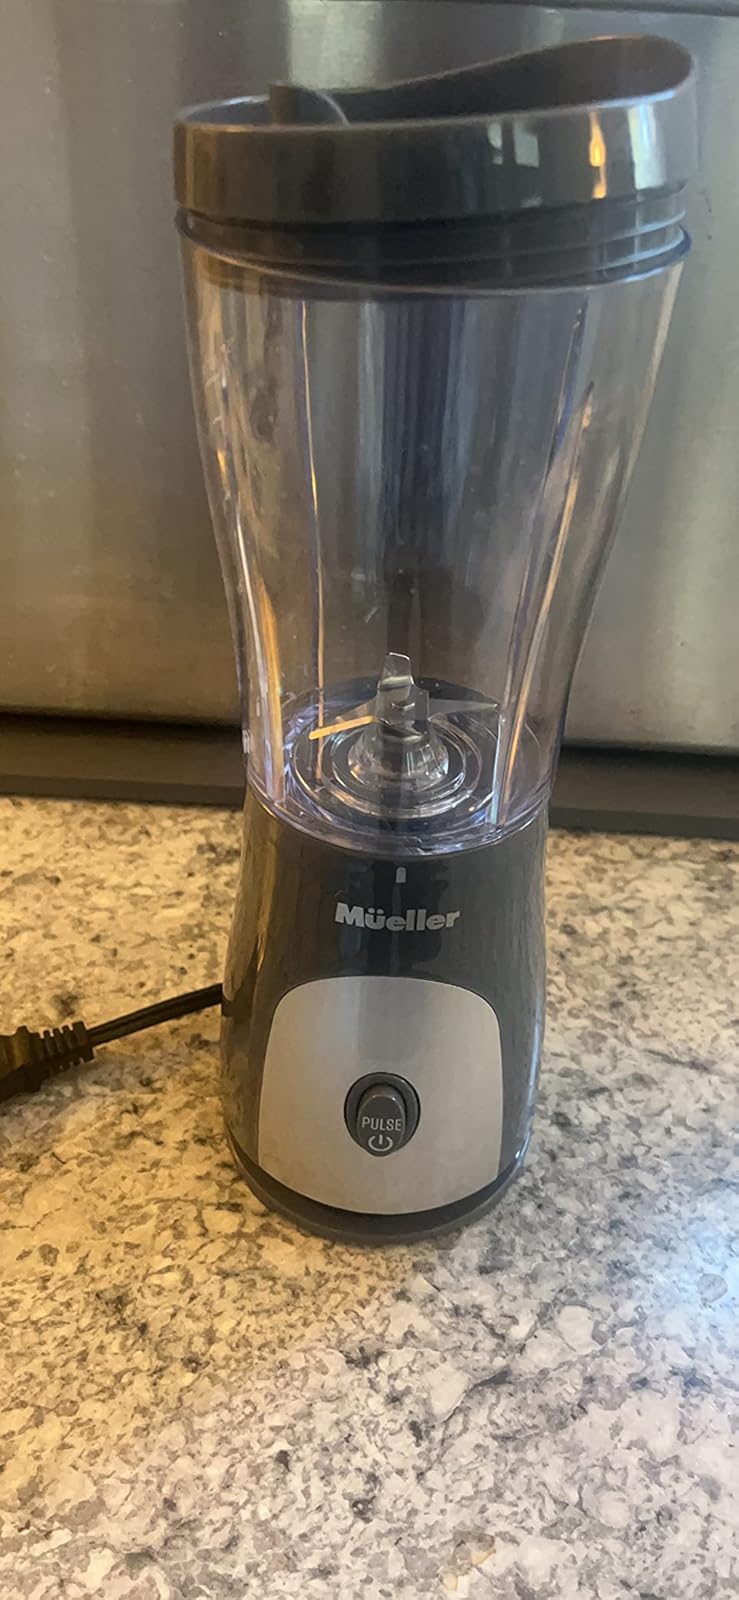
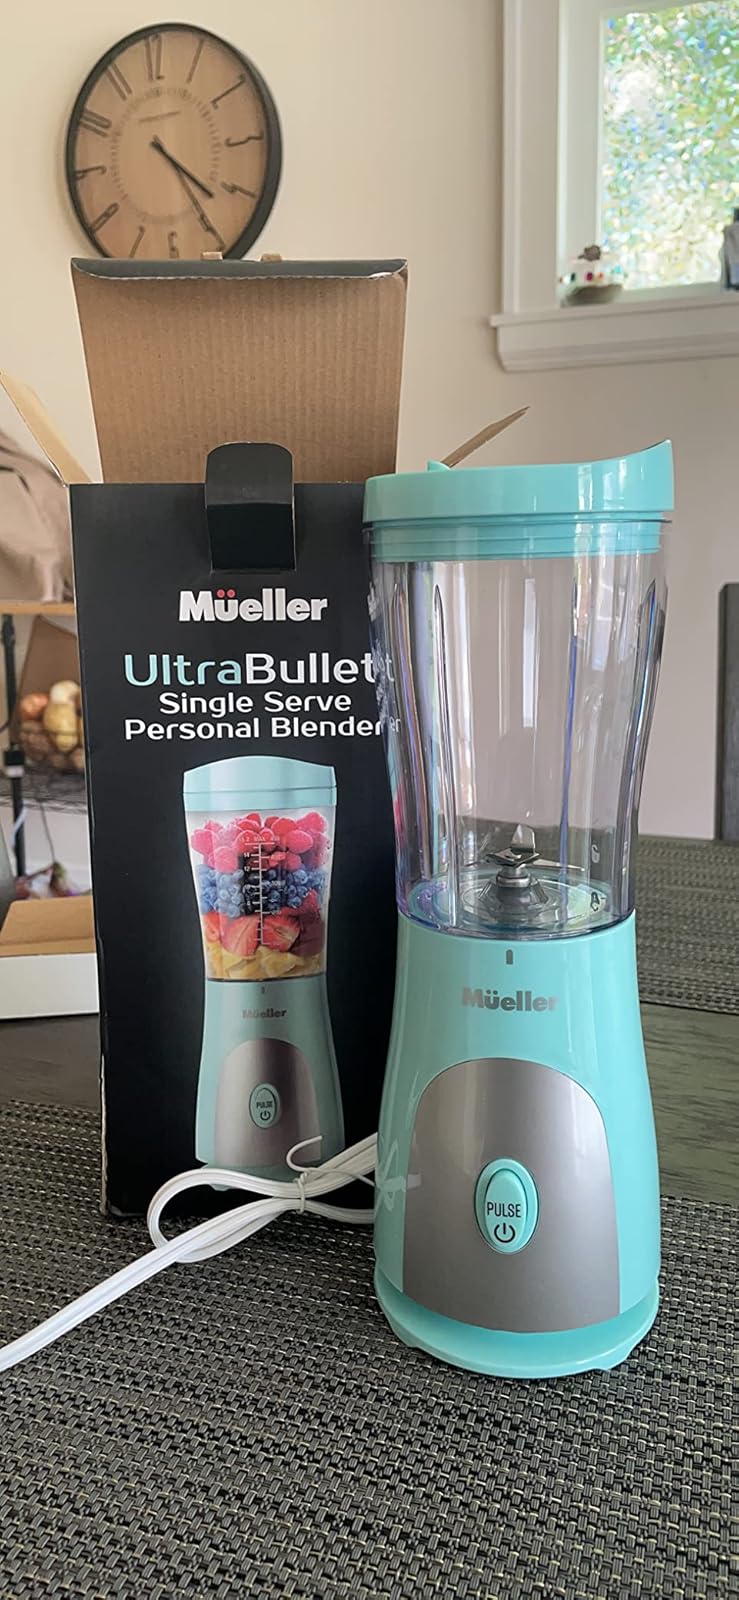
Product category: items_blender
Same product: no